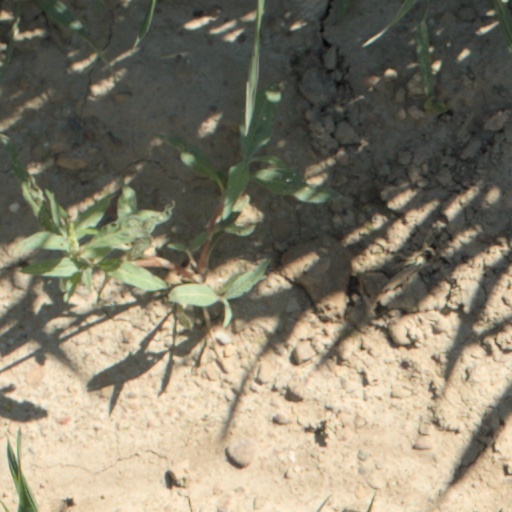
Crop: wheat